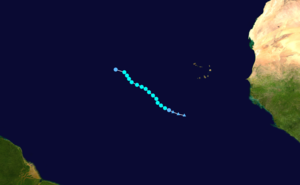
La saison cyclonique 2018 dans l'océan Atlantique nord est la saison des ouragans atlantiques qui officiellement se déroule selon l'Organisation météorologique mondiale du 1ᵉʳ juin au 30 novembre 2018. C'est la seconde année que le National Hurricane Center américain émettra des avis et avertissements pour des « cyclones tropicaux potentiels », des perturbations qui n'ont pas encore atteint au moins le stade de dépressions tropicales mais qui ont une probabilité élevée de le devenir et qui peuvent causer des effets importants aux terres dans les 48 heures suivantes. Les avis pour ces tempêtes potentielles auront le même contenu que les avis normaux mais incluront la probabilité de développement.